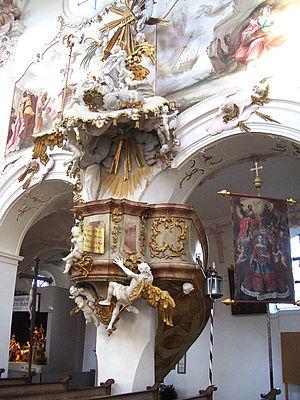
La chaire ou plus complètement la chaire de vérité ou chaire à prêcher, est à l'origine le siège d'un évêque dans son église principale.